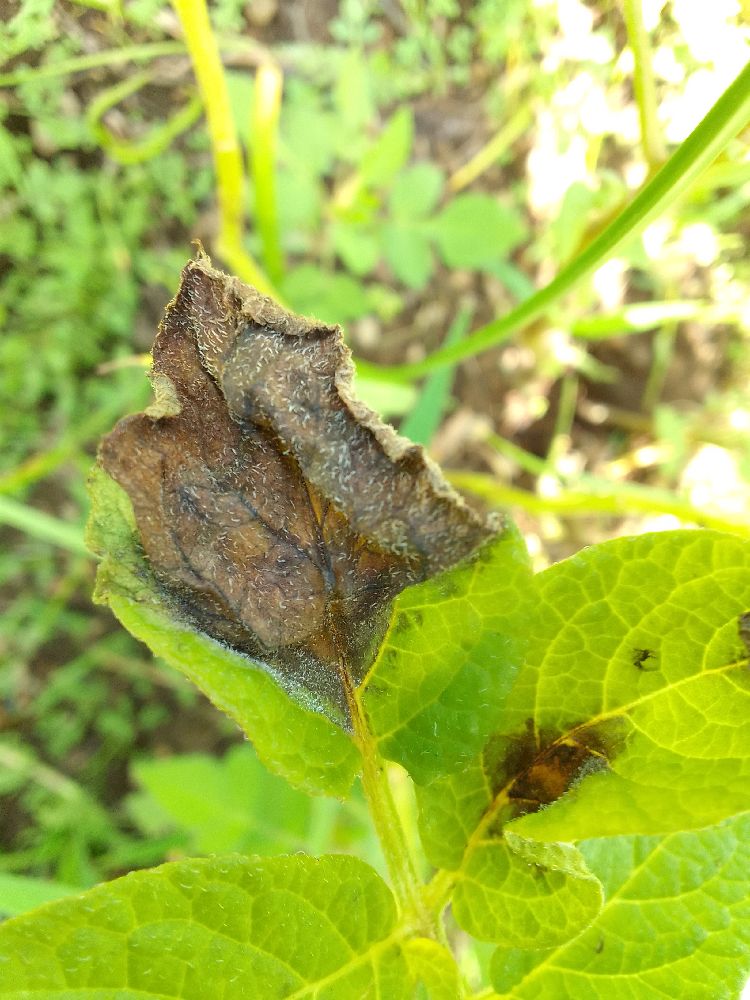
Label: Late blight